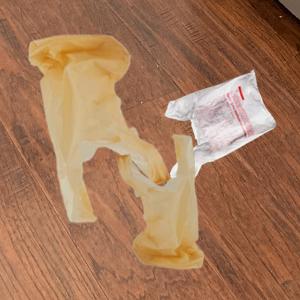
Label: plasticbags